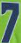
Number: 7